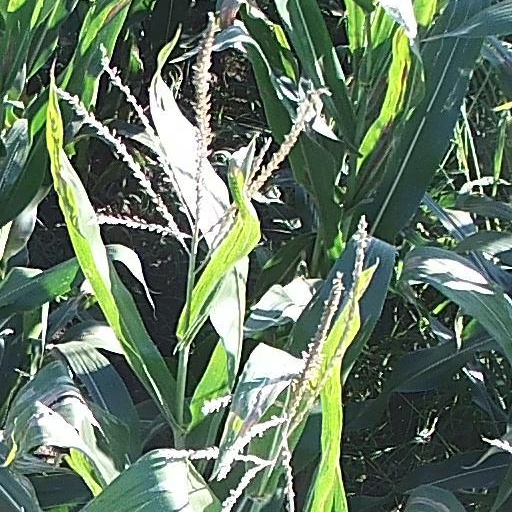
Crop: maize; corn